Dieumerci Mbokani

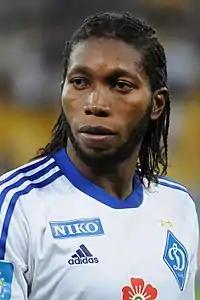
Mbokani with Dynamo Kyiv in 2013

Dieudonné "Dieumerci" Mbokani Bezua (born 22 November 1985) is a Congolese professional footballer who plays as a striker. He was captain of the DR Congo national football team.